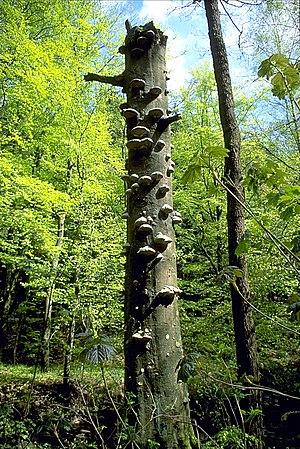
Dans le domaine de la sylviculture et de l’écologie, le « bois mort » est un compartiment biologique constitué par le bois qui - quelle que soit sa forme - ne comporte plus de cellules vivantes. Il s'agit d'arbres morts, sur pied ou au sol ; de toute partie morte d’un arbre ou de n'importe quel morceau de bois suspendu ou tombé au sol ou dans l’eau.
La biodiversité forestière est l'ensemble de la diversité des êtres vivants qui habitent et composent l'écosystème forestier.
Le mot chronoxyle, ou l'expression monolithe de bois mort, est un néologisme qui désigne :